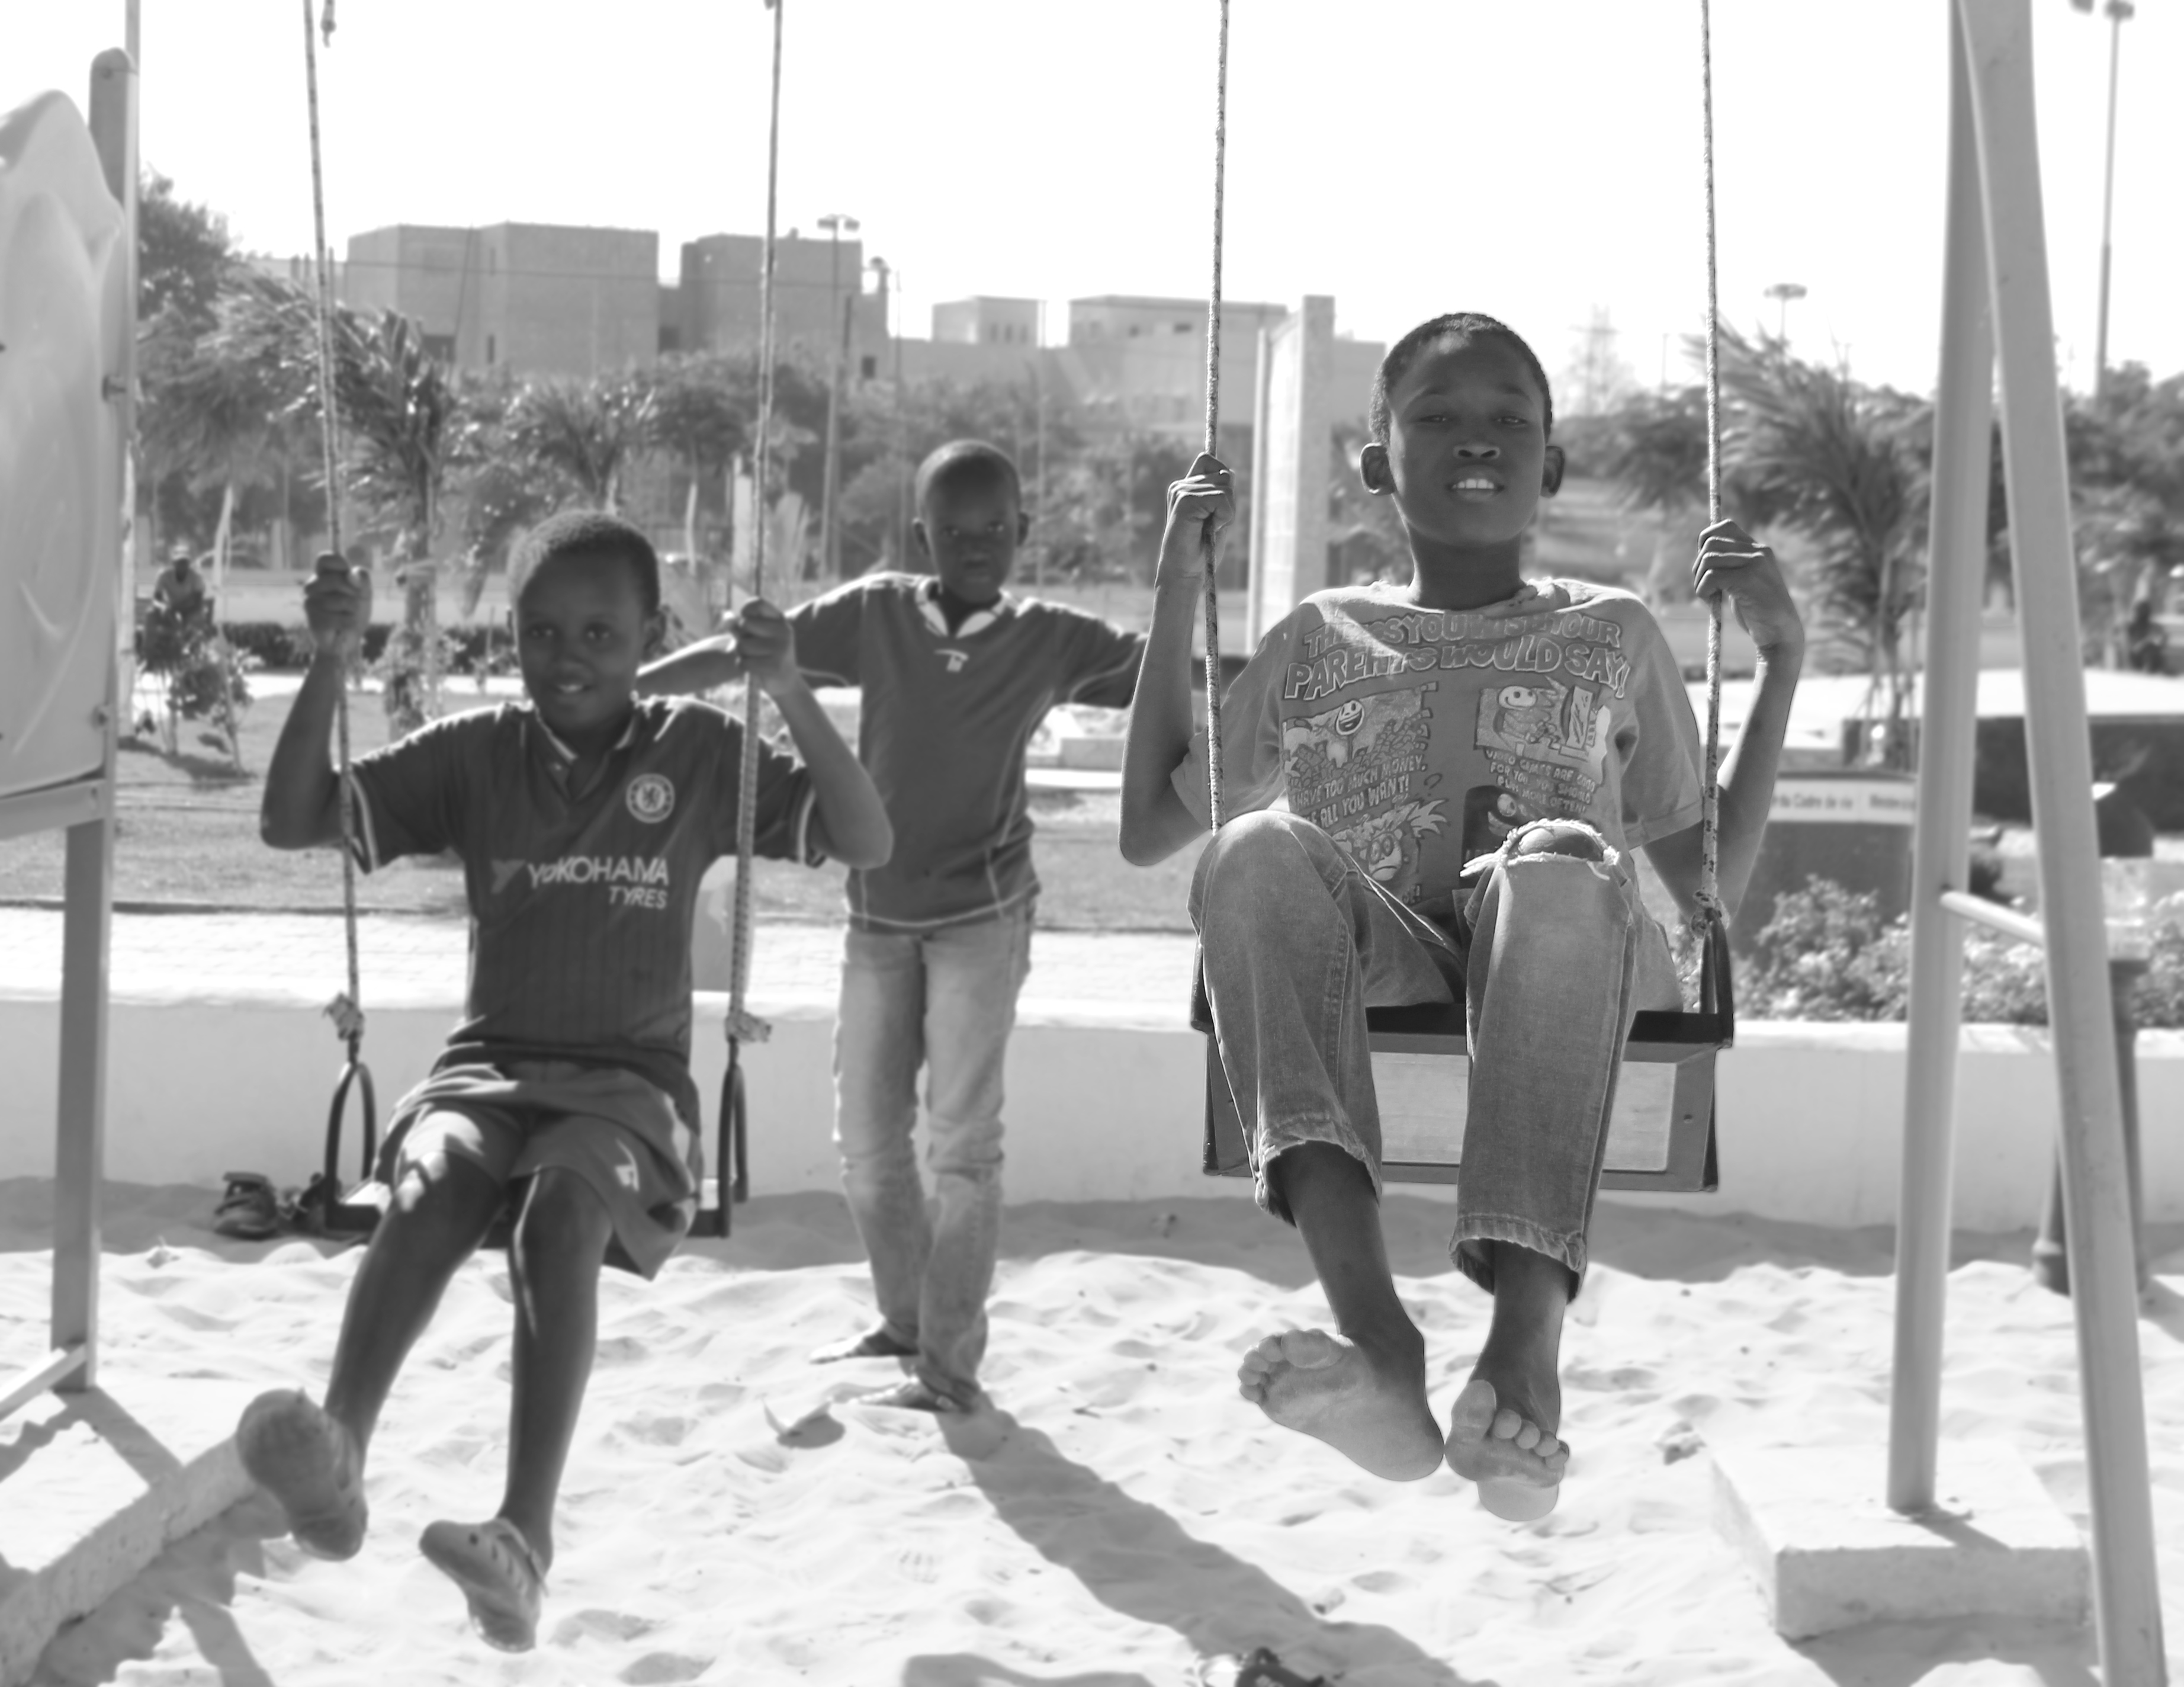
senegal, children, fun, enjoy, public park, black, photograph, black and white, male, photography, child, recreation, monochrome photography, monochrome, leisure, style, street